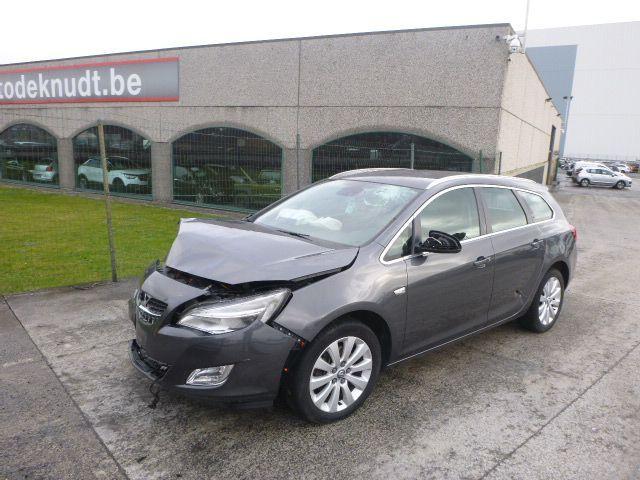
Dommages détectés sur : pare-choc avant, capot, porte avant gauche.
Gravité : majeur